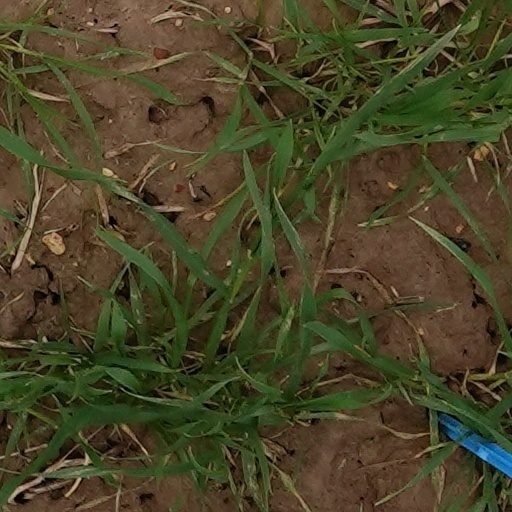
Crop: wheat